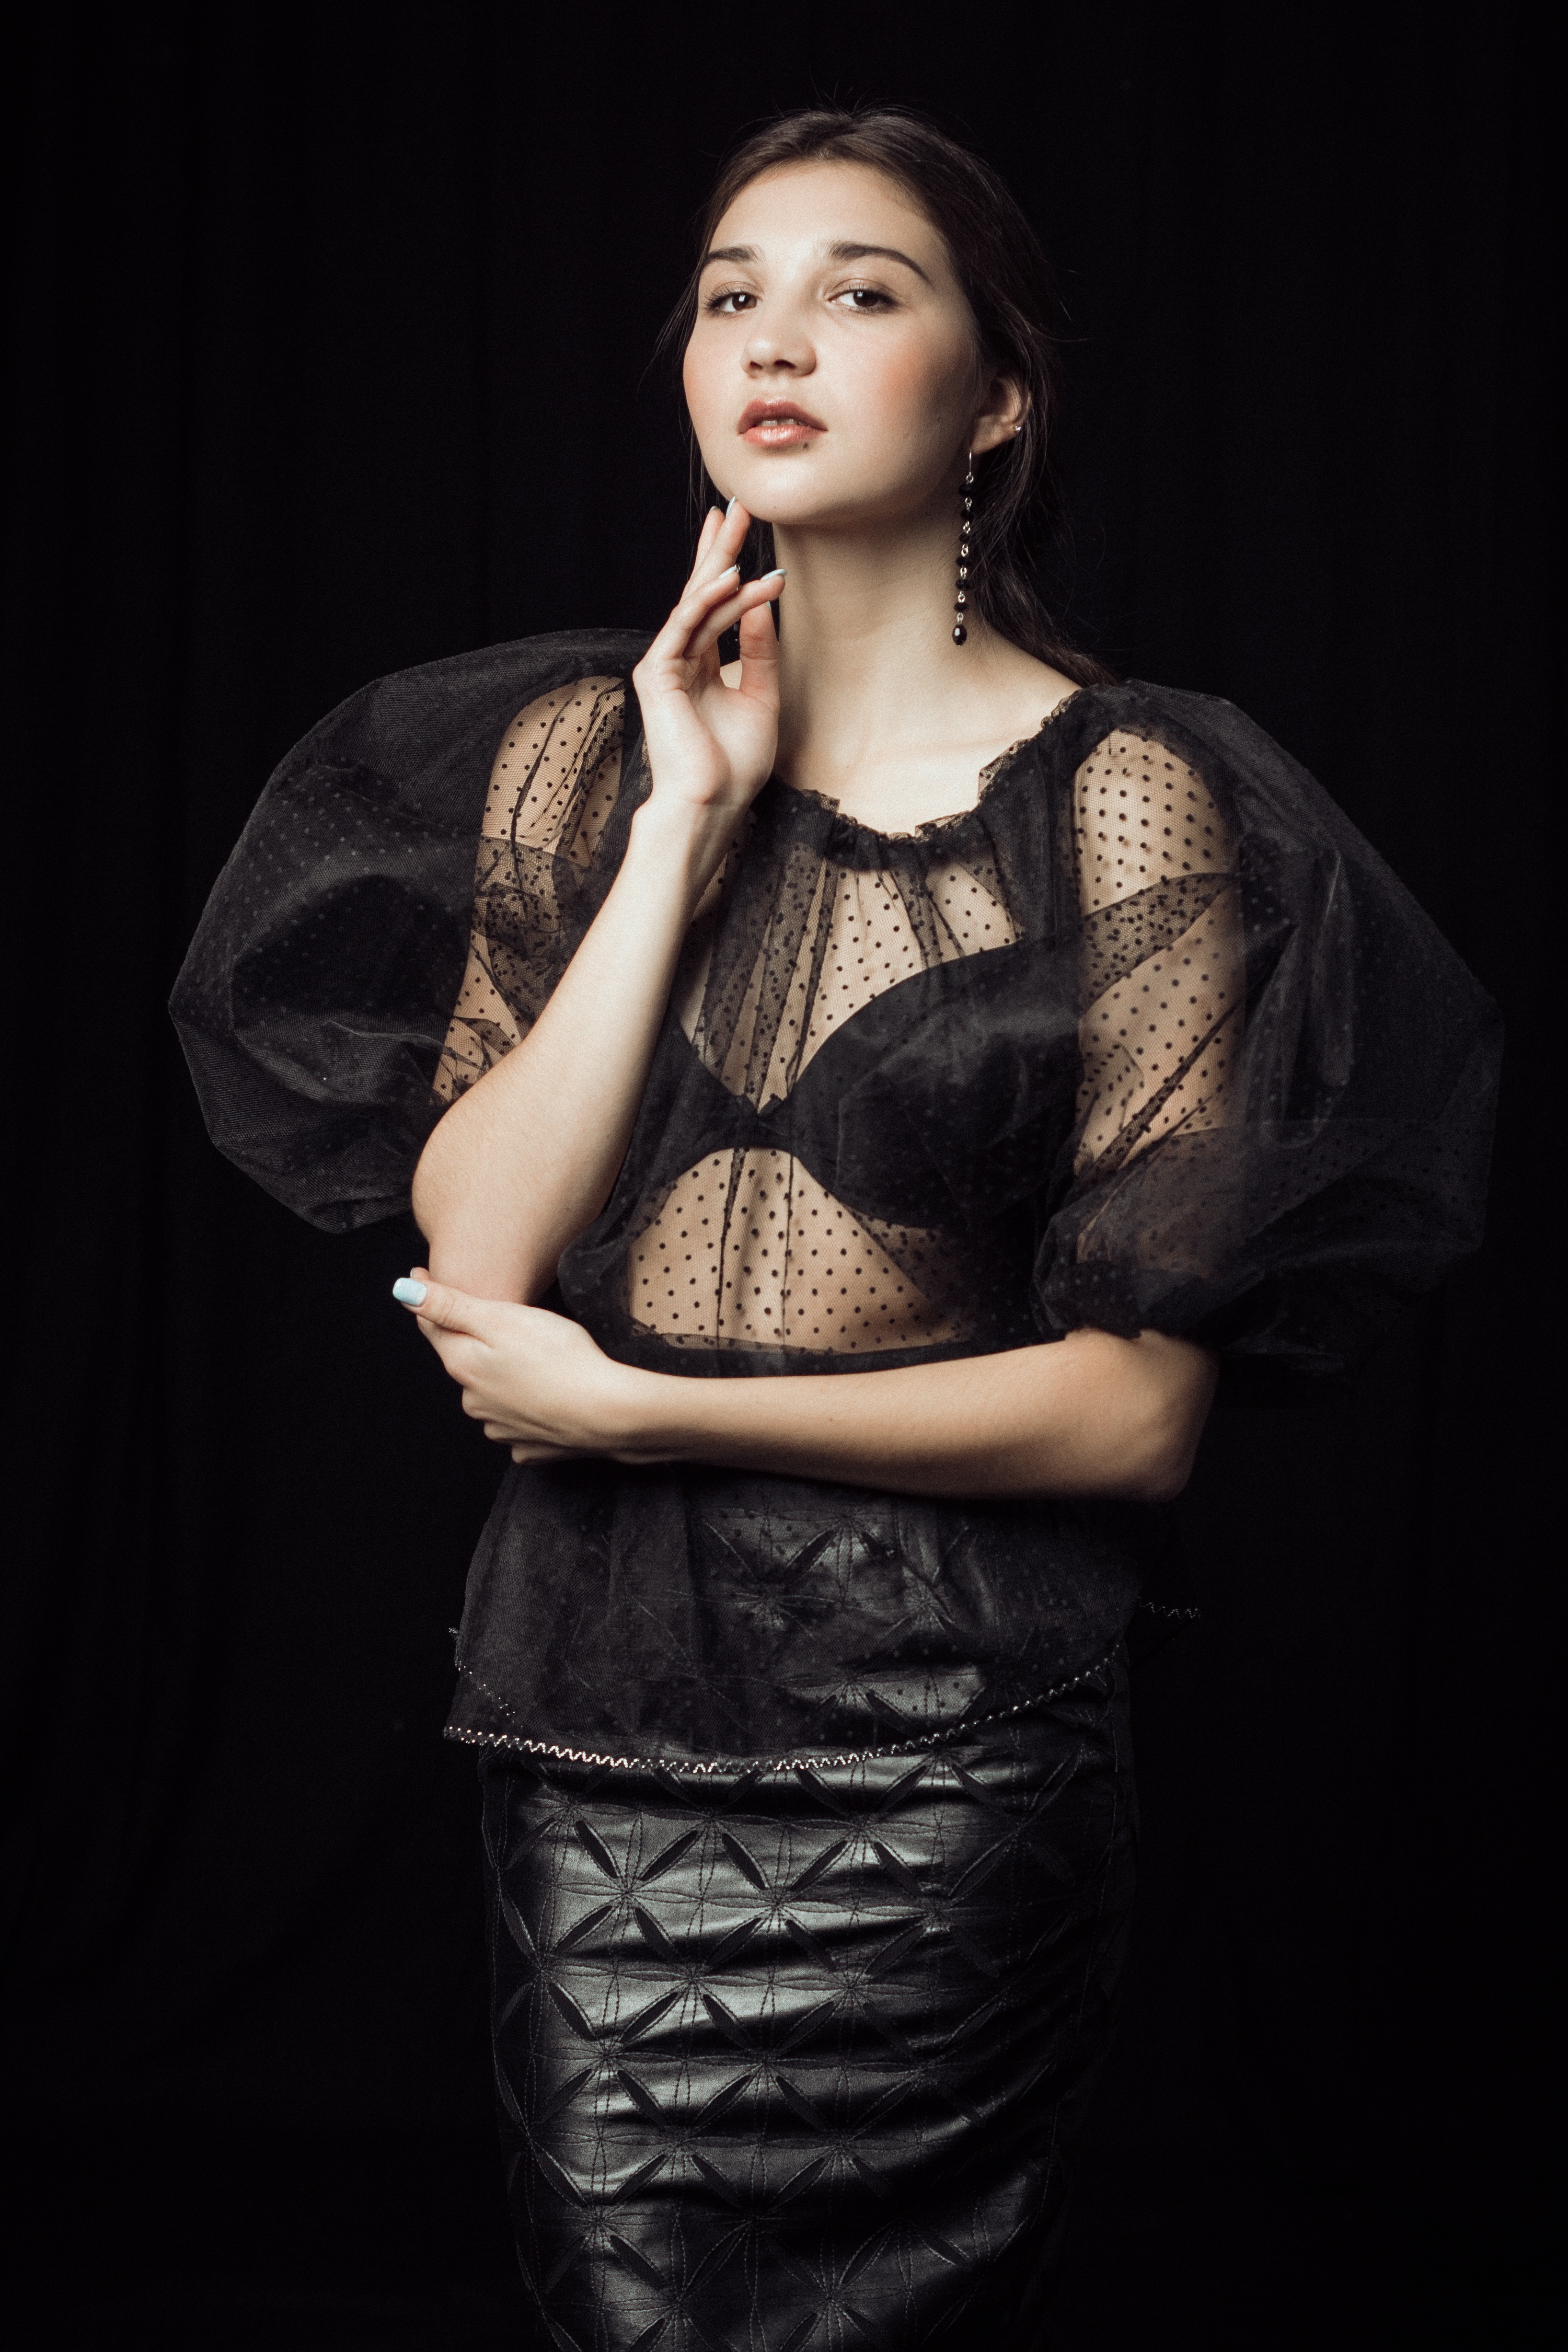
person, black and white, girl, woman, photography, view, female, singer, portrait, model, fashion, hairstyle, long hair, dress, hands, beauty, photo shoot, brown hair, monochrome photography, portrait photography, art model, supermodel, reticulum